Bubastis

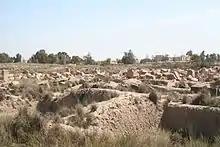
View of Bubastis

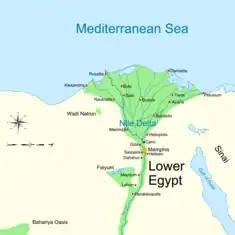
Map of ancient Lower Egypt showing Bubastis

Bubastis (Bohairic Coptic: "Poubasti"; Greek: "Boubastis" or "Boubastos"), also known in Arabic as Tell-Basta or in Egyptian as Per-Bast, was an ancient Egyptian city. Bubastis is often identified with the biblical "Pi-Beseth" ( "py-bst", Ezekiel 30:17). It was the capital of its own nome, located along the River Nile in the Delta region of Lower Egypt, and notable as a center of worship for the feline goddess Bastet, and therefore the principal depository in Egypt of mummies of cats.